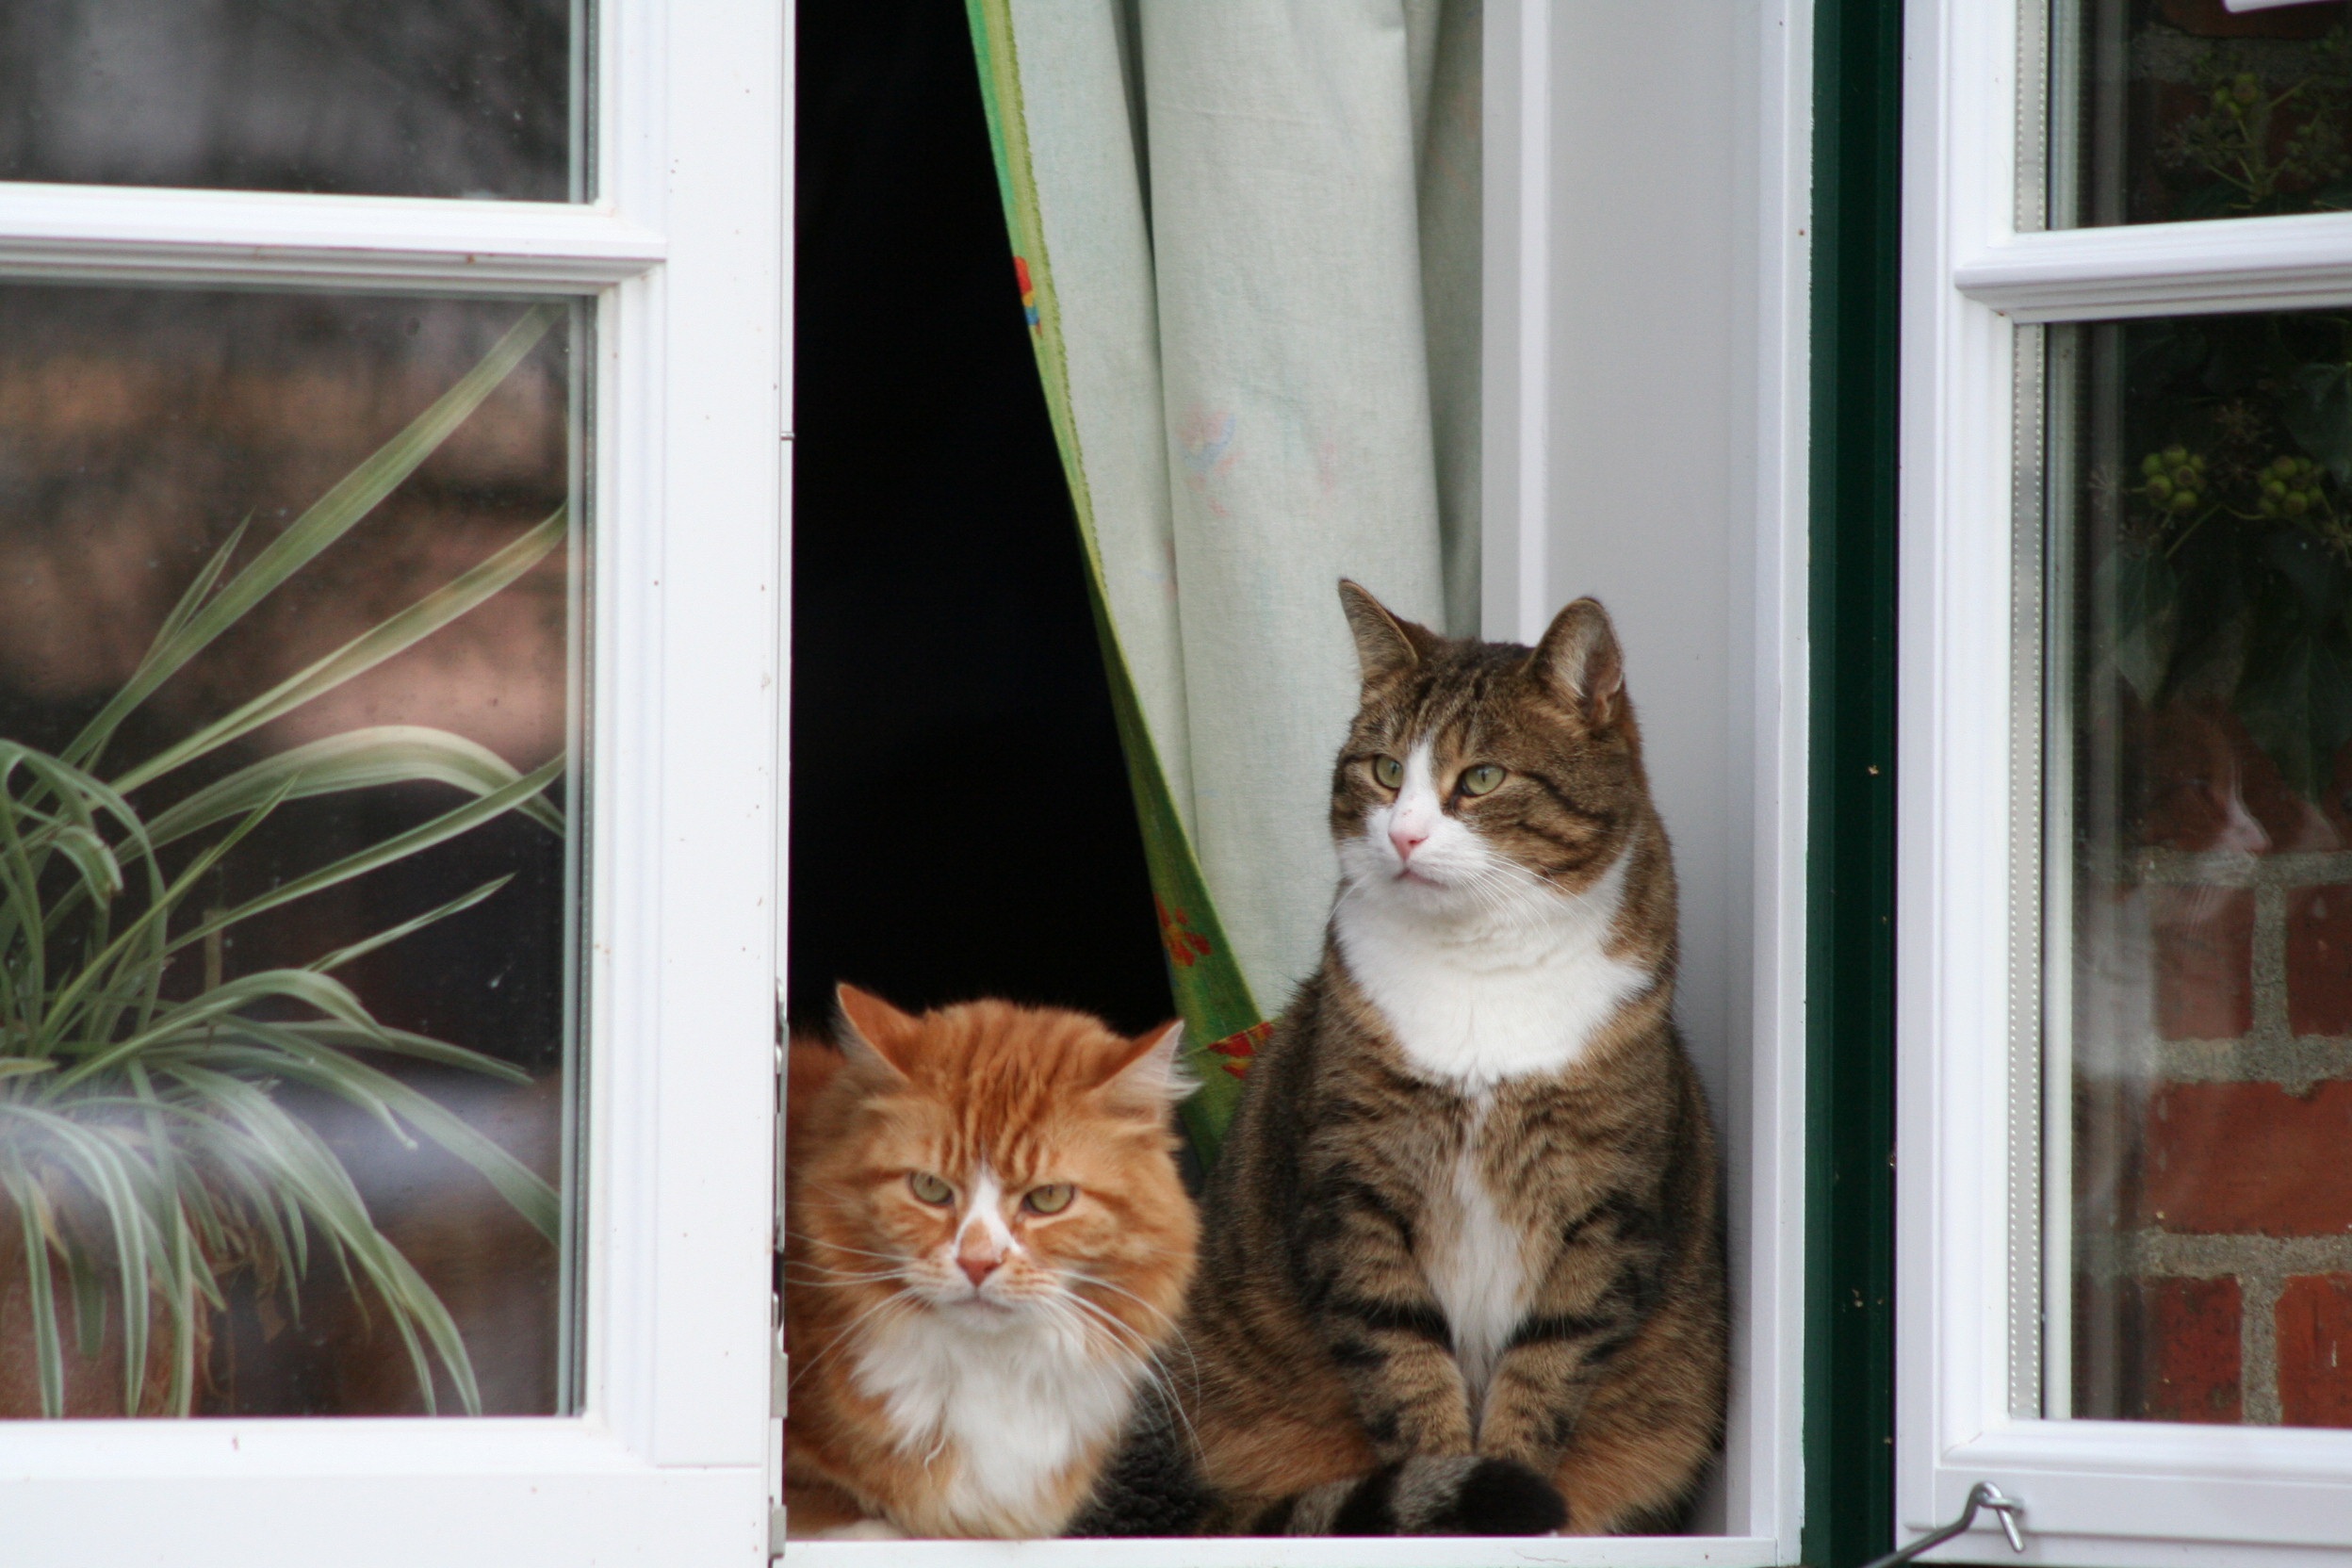
window, pet, kitten, cat, mammal, sit, whiskers, masonry, animal portrait, small to medium sized cats, cat like mammal